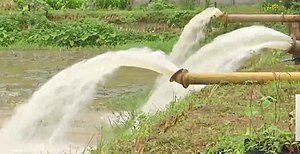
Evakueringen af Tham Luang-grotten / Redningsaktionen / Redningsaktionens tre faser
Udpumpning af vand fra grotten.
Evakueringen af Tham Luang-grotten var en begivenhed i 2018, hvor tolv thailandske fodboldspillere i alderen 11-16 år og deres træner blev reddet ud af Tham Luang-grotten i Chiang Rai-provinsen i det nordlige Thailand, efter at de var blevet spærret inde på grund af tidlig kraftig monsunregn, der oversvømmede grotten, beliggende nær grænsen til Myanmar, ca. 1000 km nord for hovedstaden Bangkok. Den efterfølgende redningsaktion, hvor drengene blev fundet og evakueret, blev fulgt over det meste af verden.